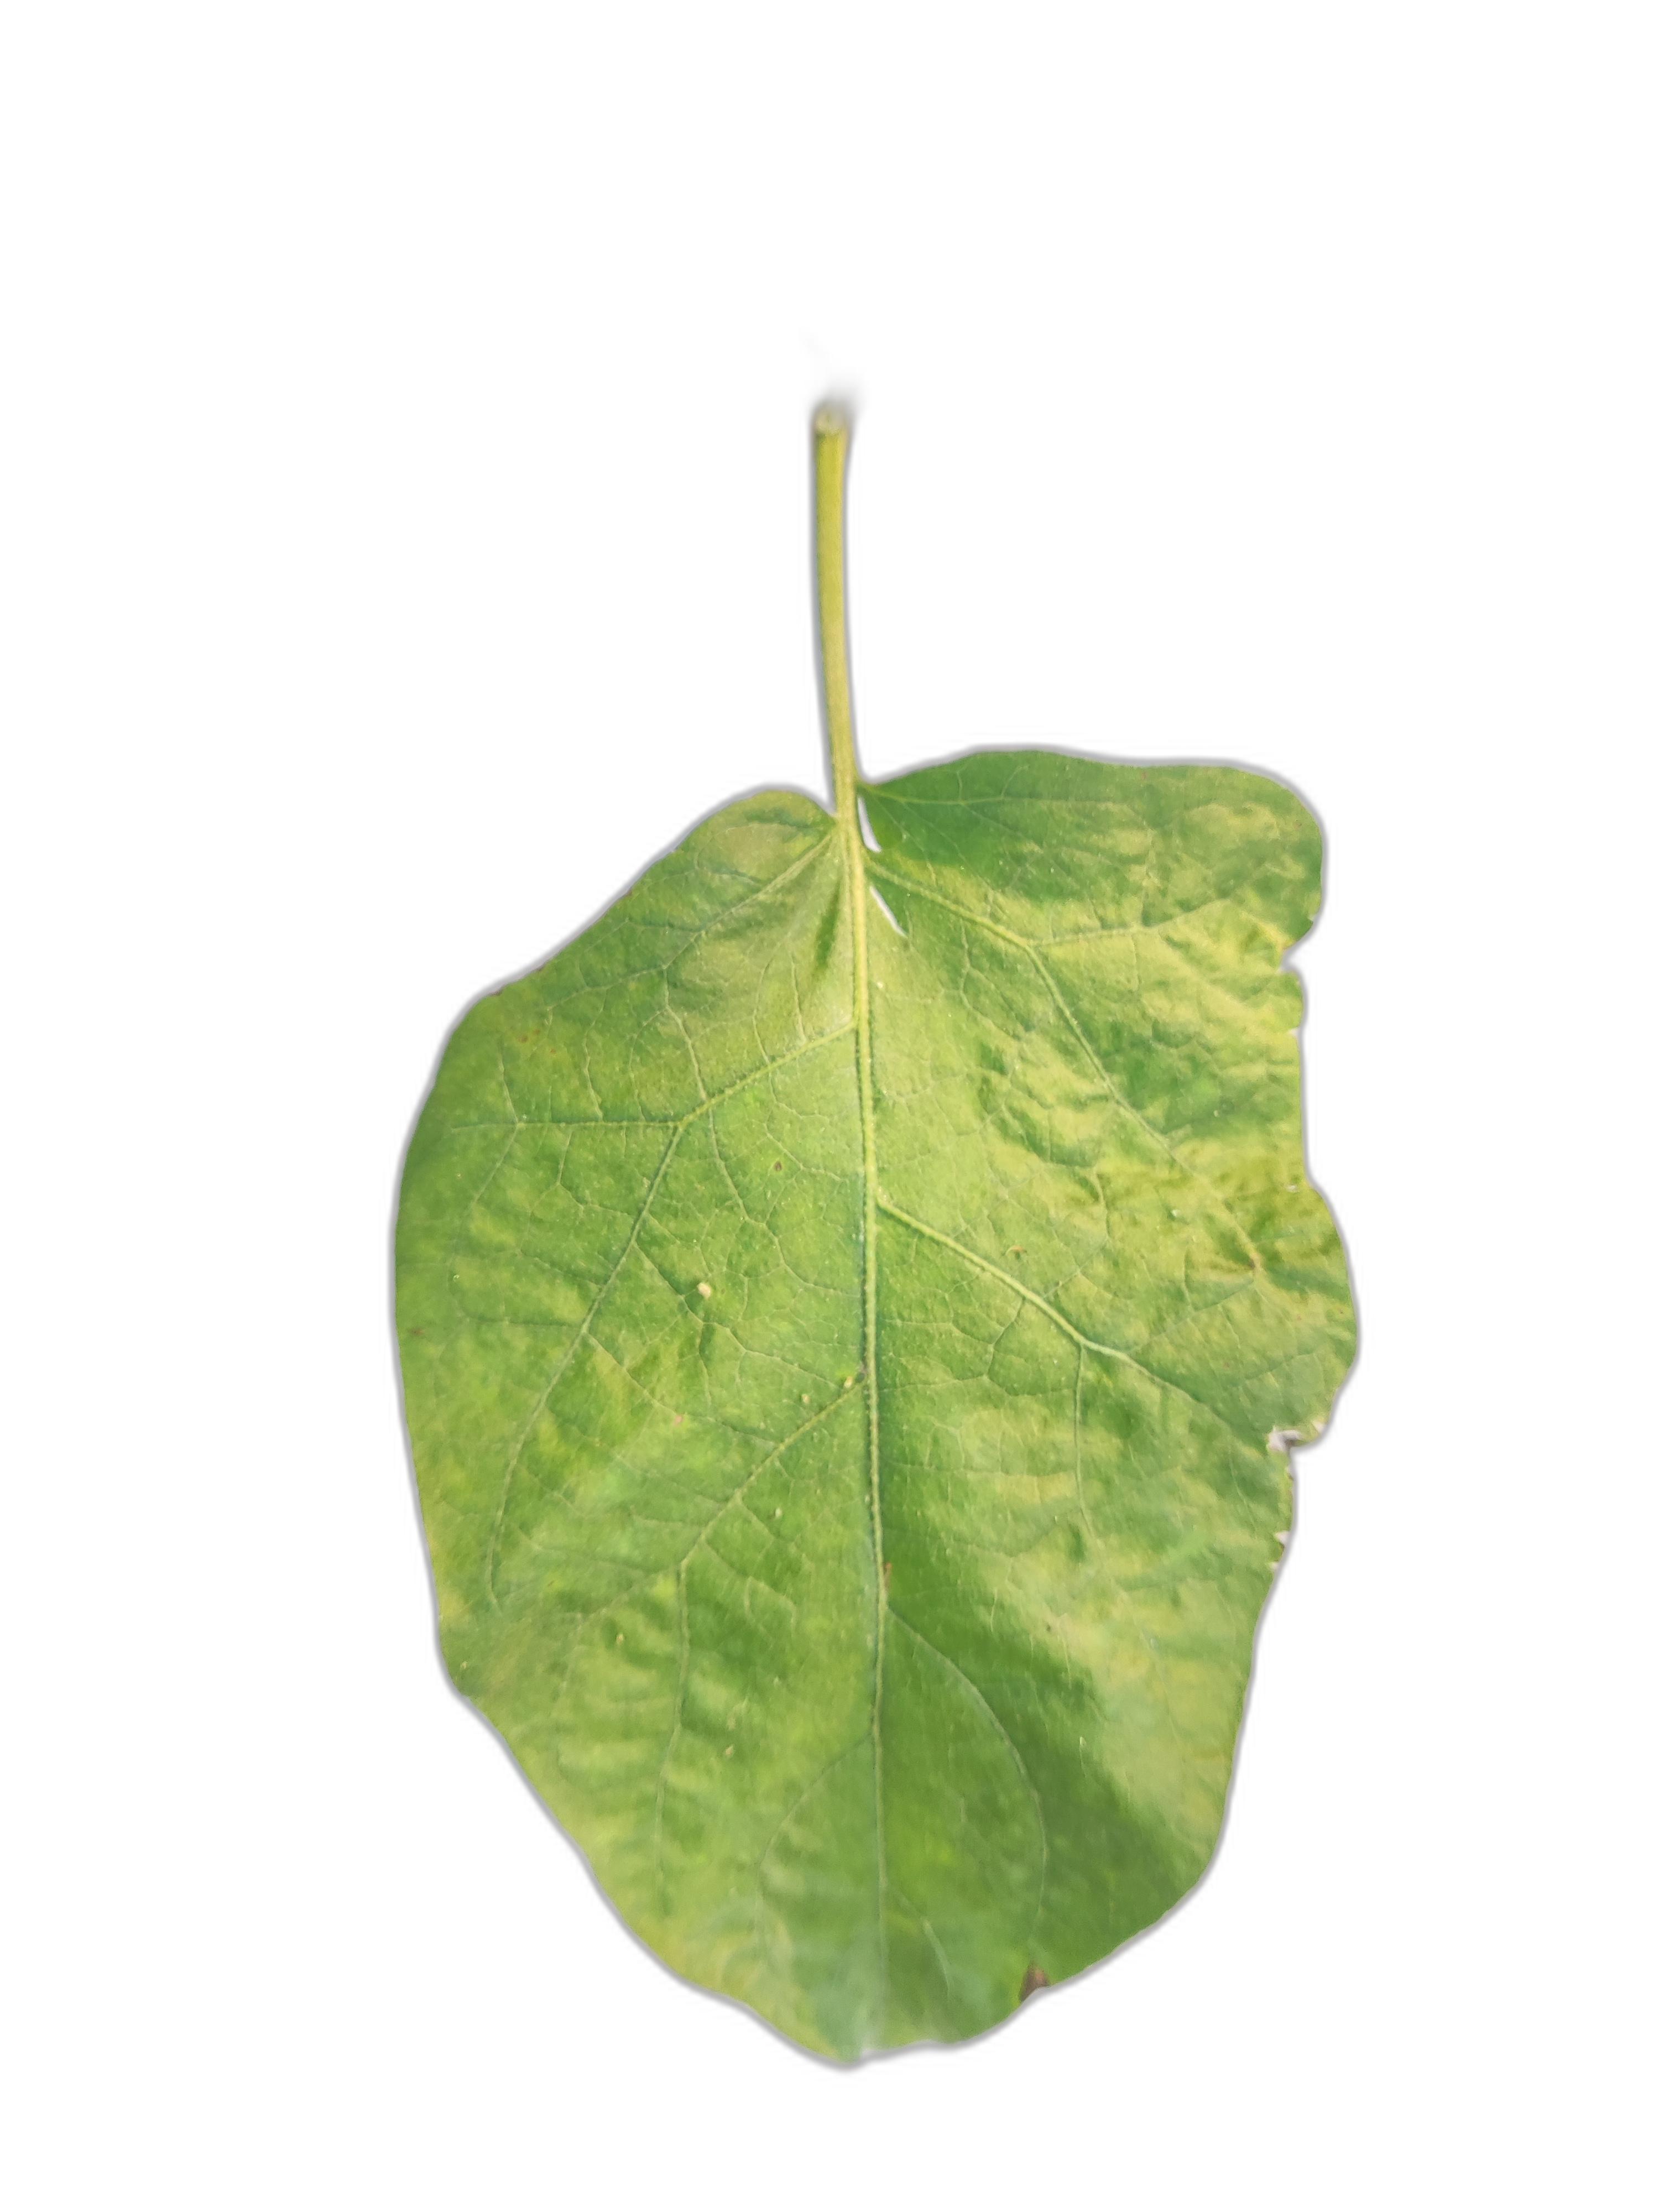
Label: Healthy Leaf